French submarine Surcouf

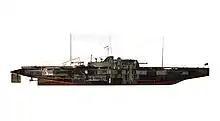
Model of "Surcouf" in Paris.

"Surcouf" vanished on the night of 18/19 February 1942, about north of Cristóbal, Panama, while "en route" for Tahiti, "via" the Panama Canal. An American report concluded the disappearance was due to an accidental collision with the American freighter . Steaming alone from Guantanamo Bay on what was a very dark night, the freighter reported hitting and running down a partially submerged object which scraped along her side and keel. Her lookouts heard people in the water but, thinking she had hit a U-boat, the freighter did not stop although cries for help were heard in English. A signal was sent to Panama describing the incident.